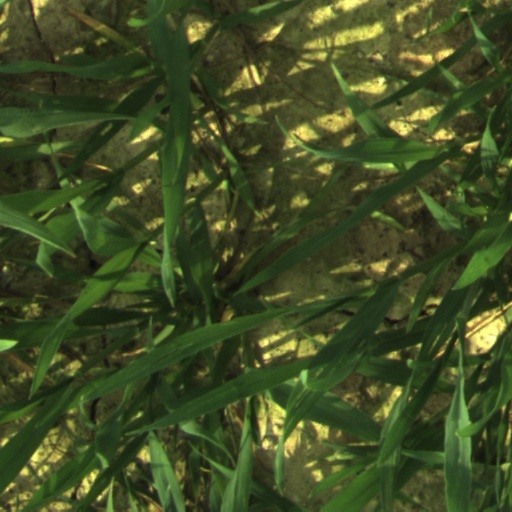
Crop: wheat